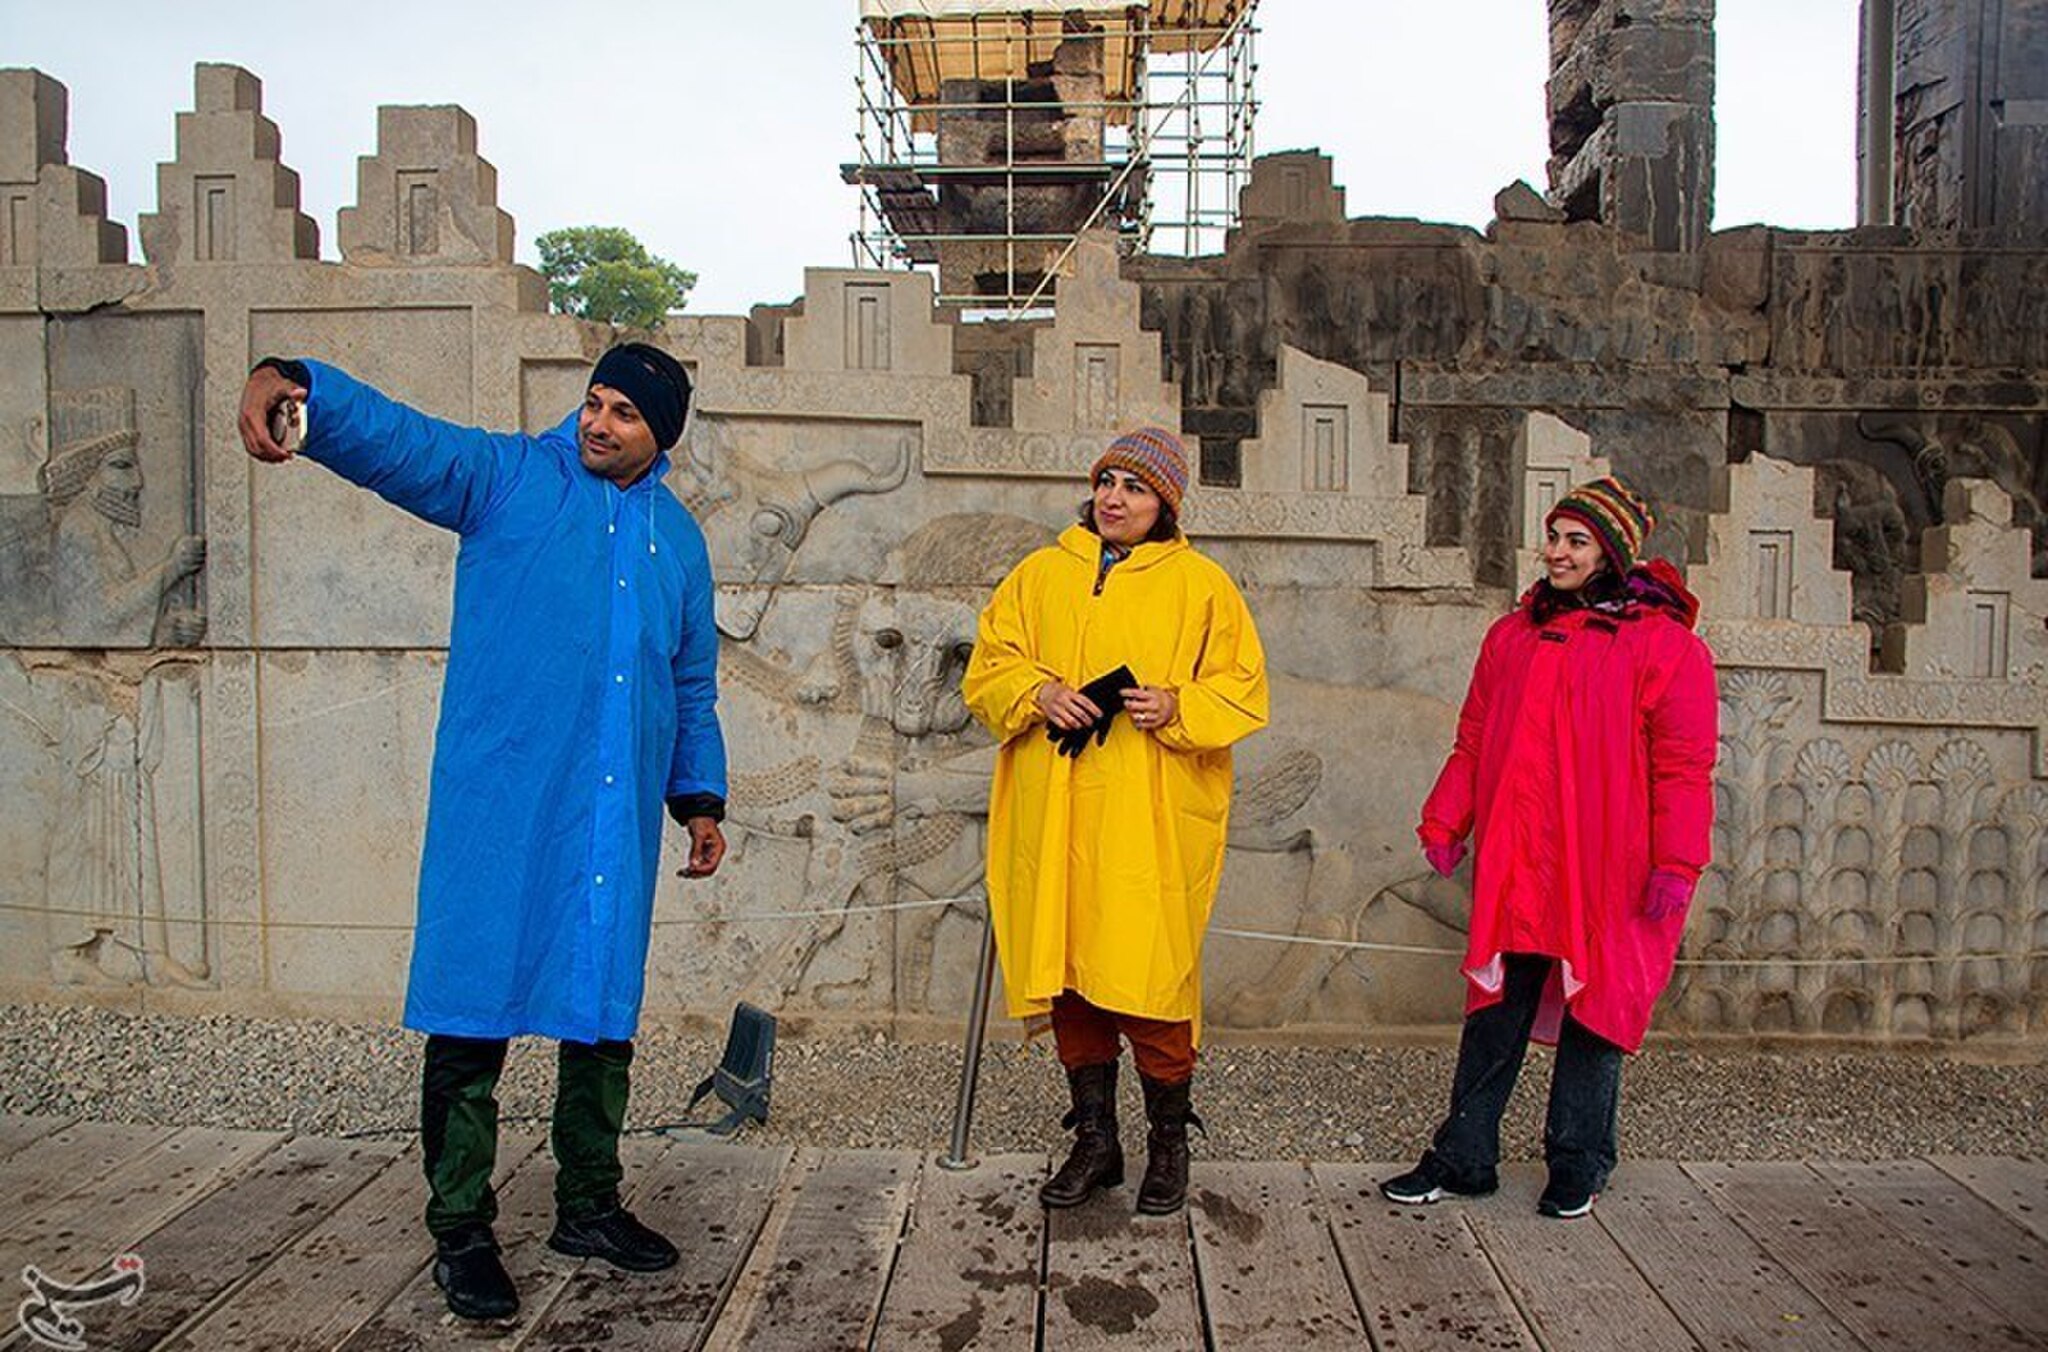
Title: Persepolis 29 March 2025 12
Description: In this ancient city, there is a palace called Persepolis, which was built during the reigns of Darius the Great, Xerxes, and Artaxerxes I and was inhabited for about 200 years
Date: 2025-03-29
Categories: 2025 in Persepolis, Photos by Amir Sadeghian for Tasnim News Agency, Photos from Tasnim News Agency